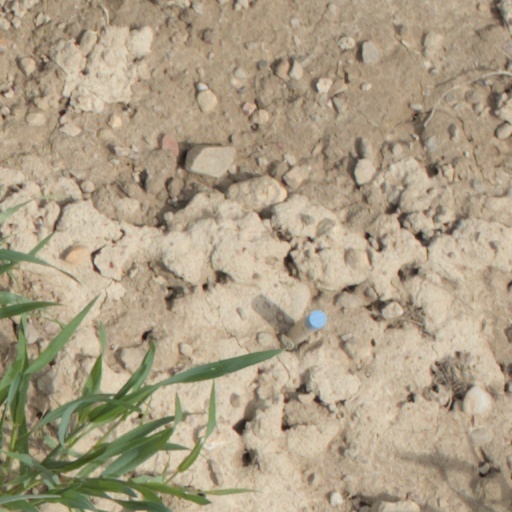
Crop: wheat